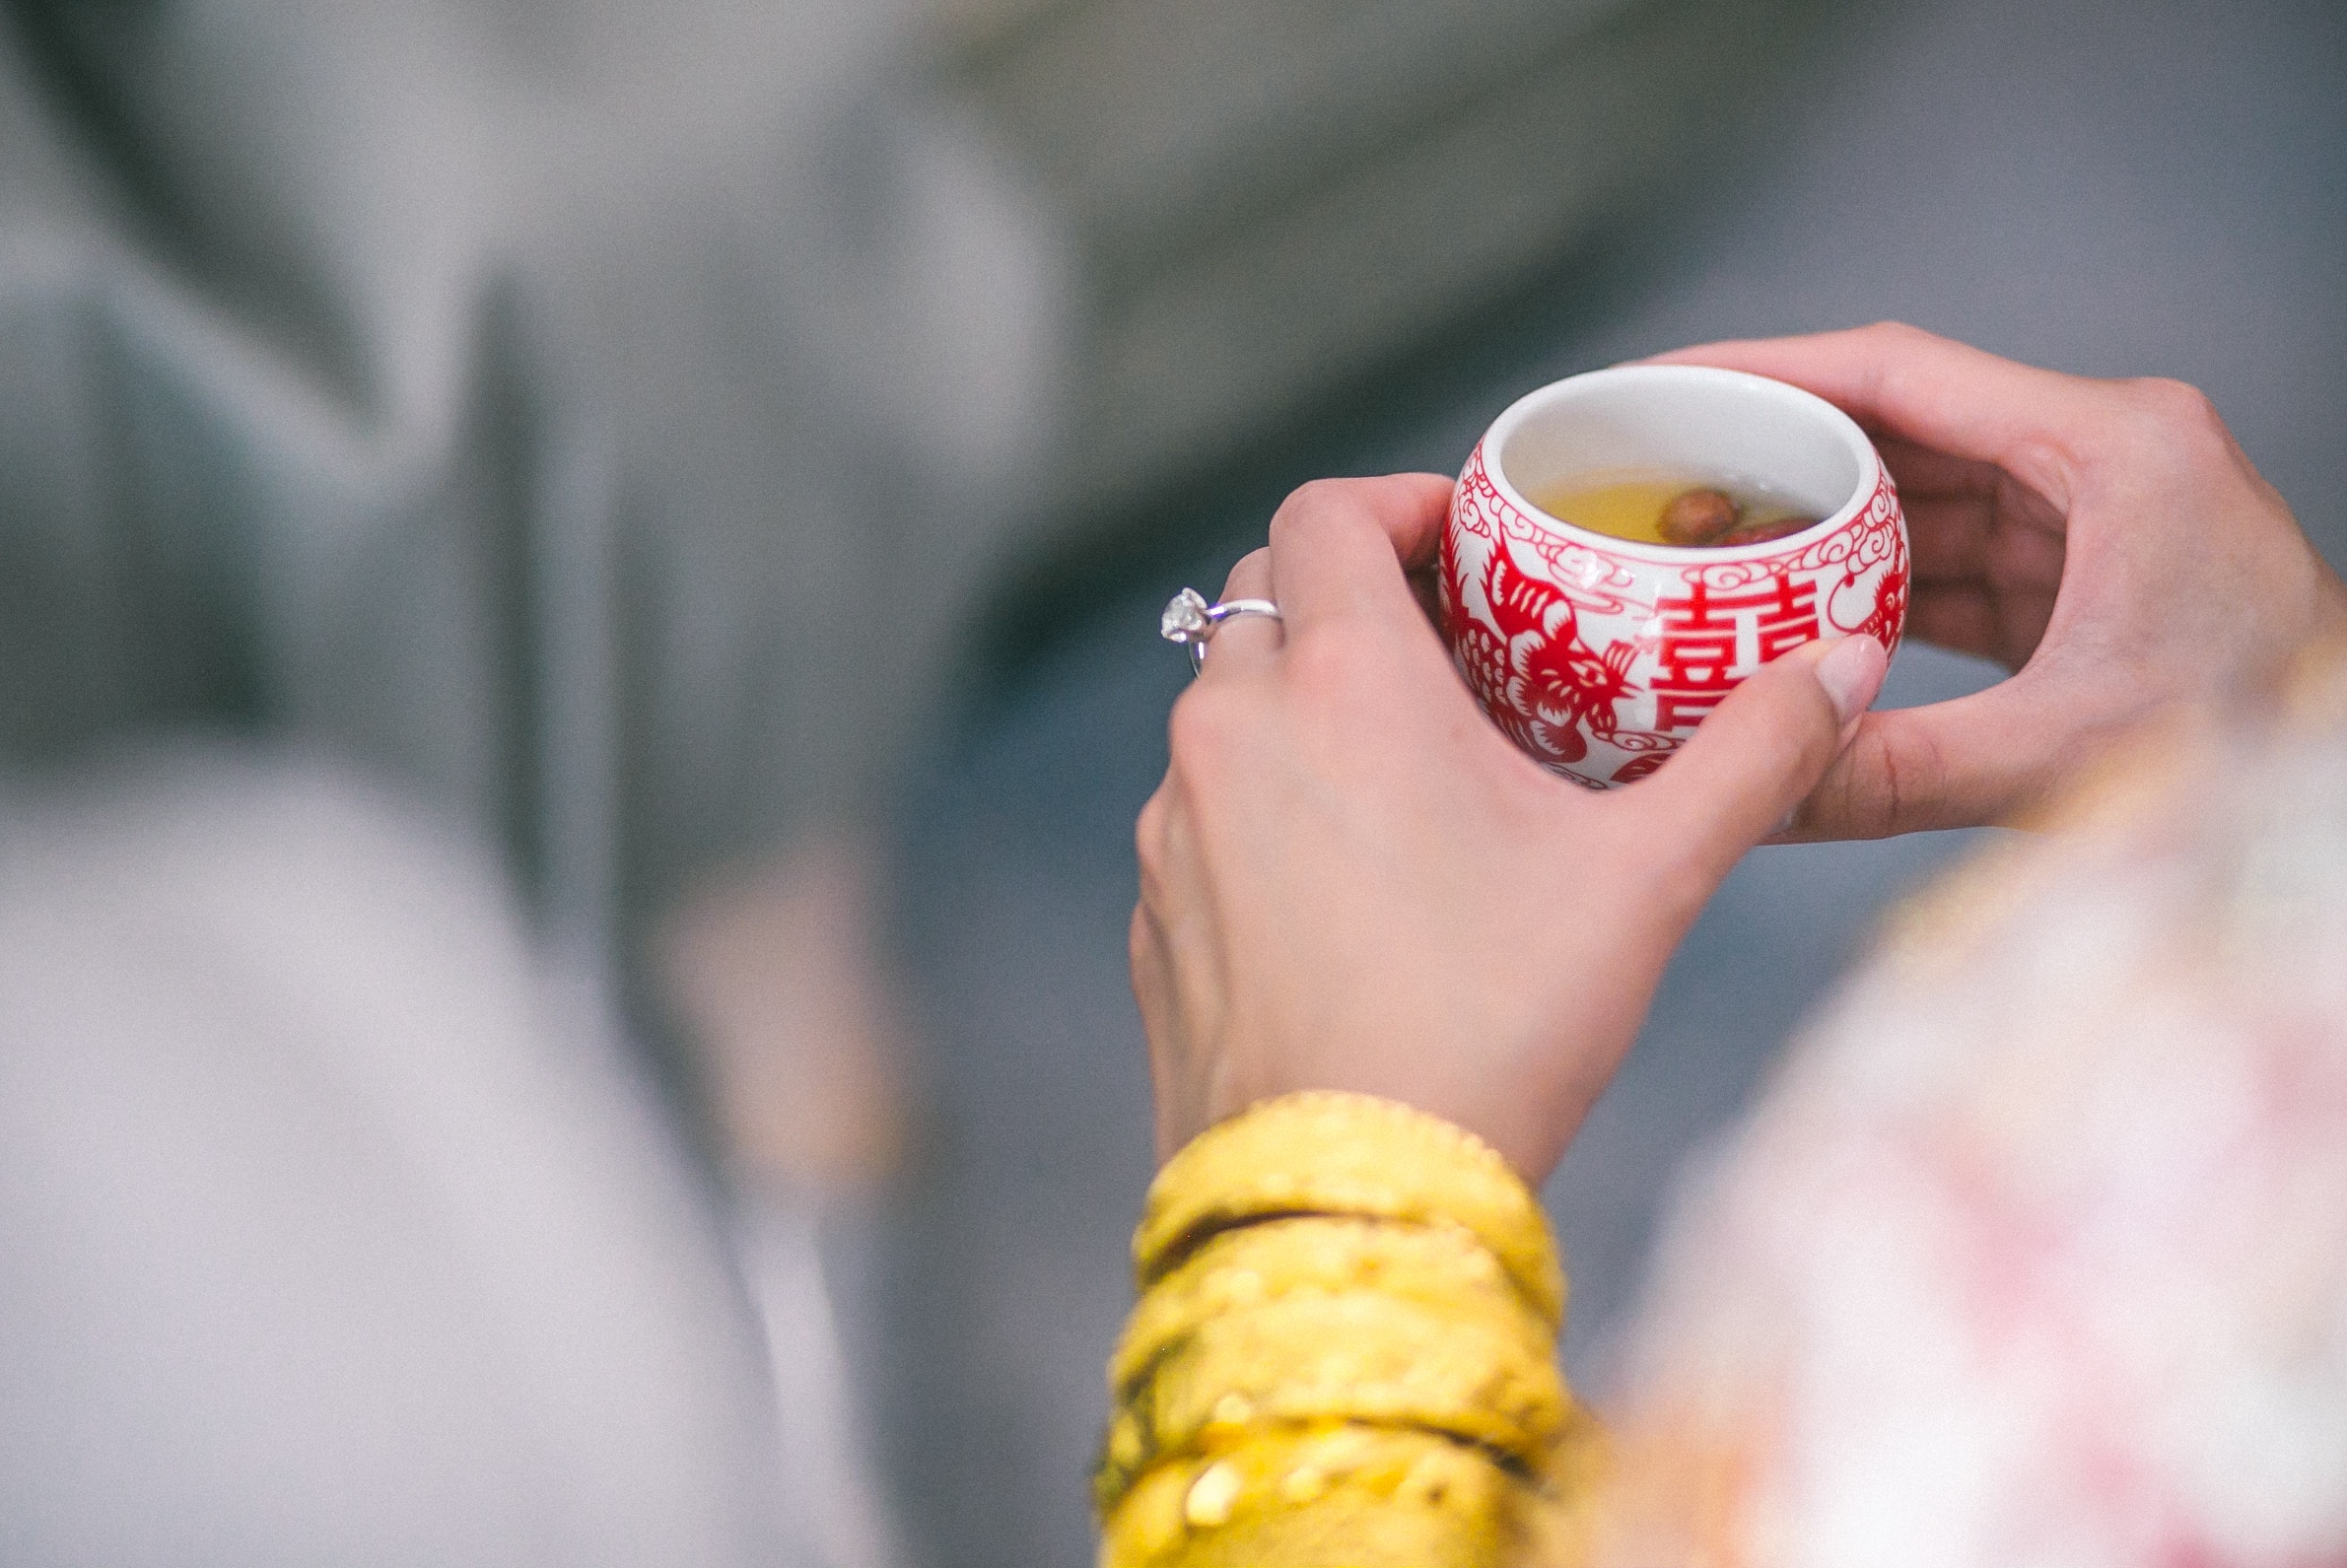
hand, ring, finger, yellow, nail, jewellery, sweetness, flavor